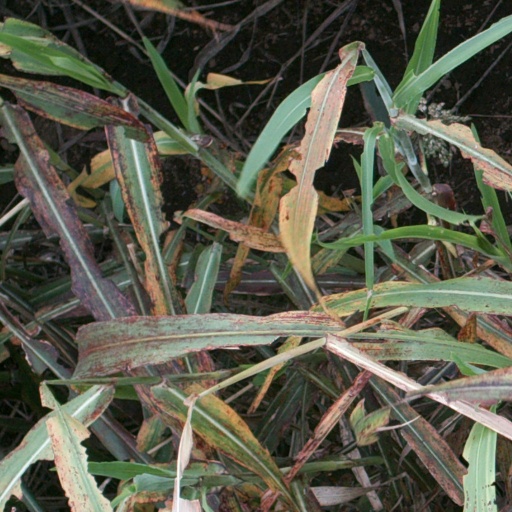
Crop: sorghum